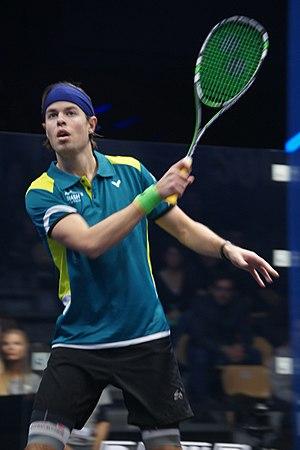
Zac Alexander, championnats du monde de squash par équipe Marseille 2017
Zac Alexander, né le 11 février 1989 à Brisbane, est un joueur professionnel de squash représentant l'Australie. Il atteint en septembre 2012 la 36ᵉ place mondiale sur le circuit international, son meilleur classement. Il est champion d'Australie en 2009 et 2017.